Naiṇī Devī

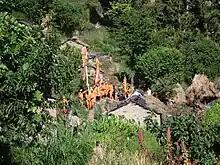
Naiṇī "devī" of the village Rains, accompanied by Bhumiyāl "devtā", the guardian of the land, walks through her territory in her "journey to meet her out-married sisters" ("dhyāṇī milan dhyorā yātrā")

Through their "yātrā"s, the Naiṇīs re-establish their family ties to those women of their respective village who have married into other villages. In the Indian Western Himalaya, this is a common way of establishing divine kingship and territory. These journeys take place only two times a century: the Naiṇī of the village Ratura went on her journey from September 2010 to March 2011 after 54 years, the Naiṇī of the village Rains "came out" (Hindi "nikaltī huī") in September 2016 after 42 years, and the journey of the Naiṇī of the village Bhattiyana started in September 2023, 38 years after her last journey.